Colure

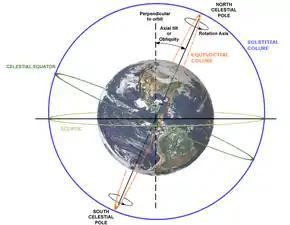

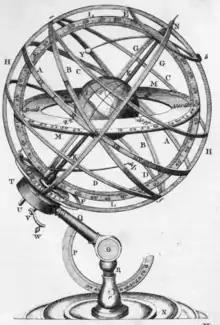

Colure, in astronomy, is either of the two principal meridians of the celestial sphere. The term is now rarely used and may be considered obsolete.